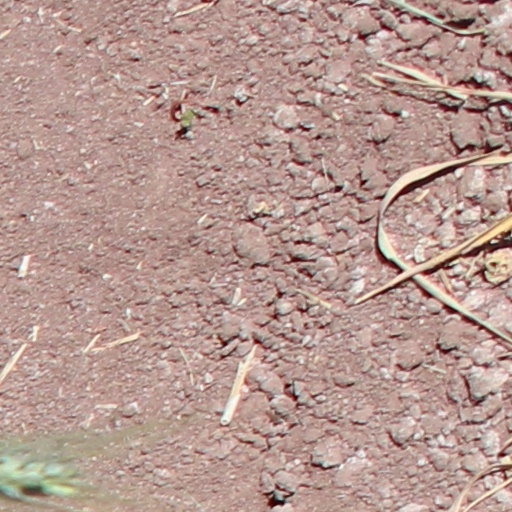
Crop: wheat